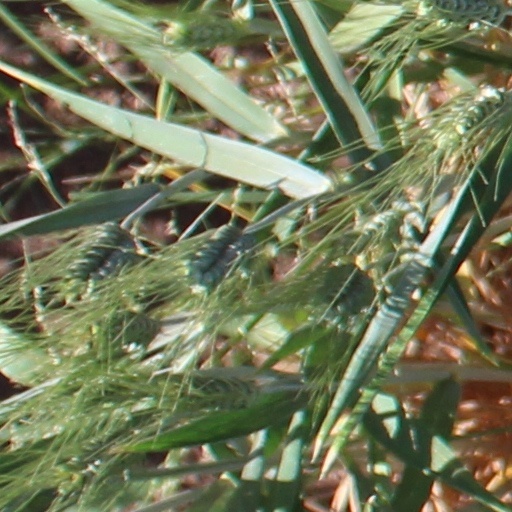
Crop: wheat